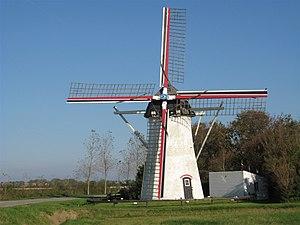
Cet article recense les moulins à vent de la province de Zélande, aux Pays-Bas.